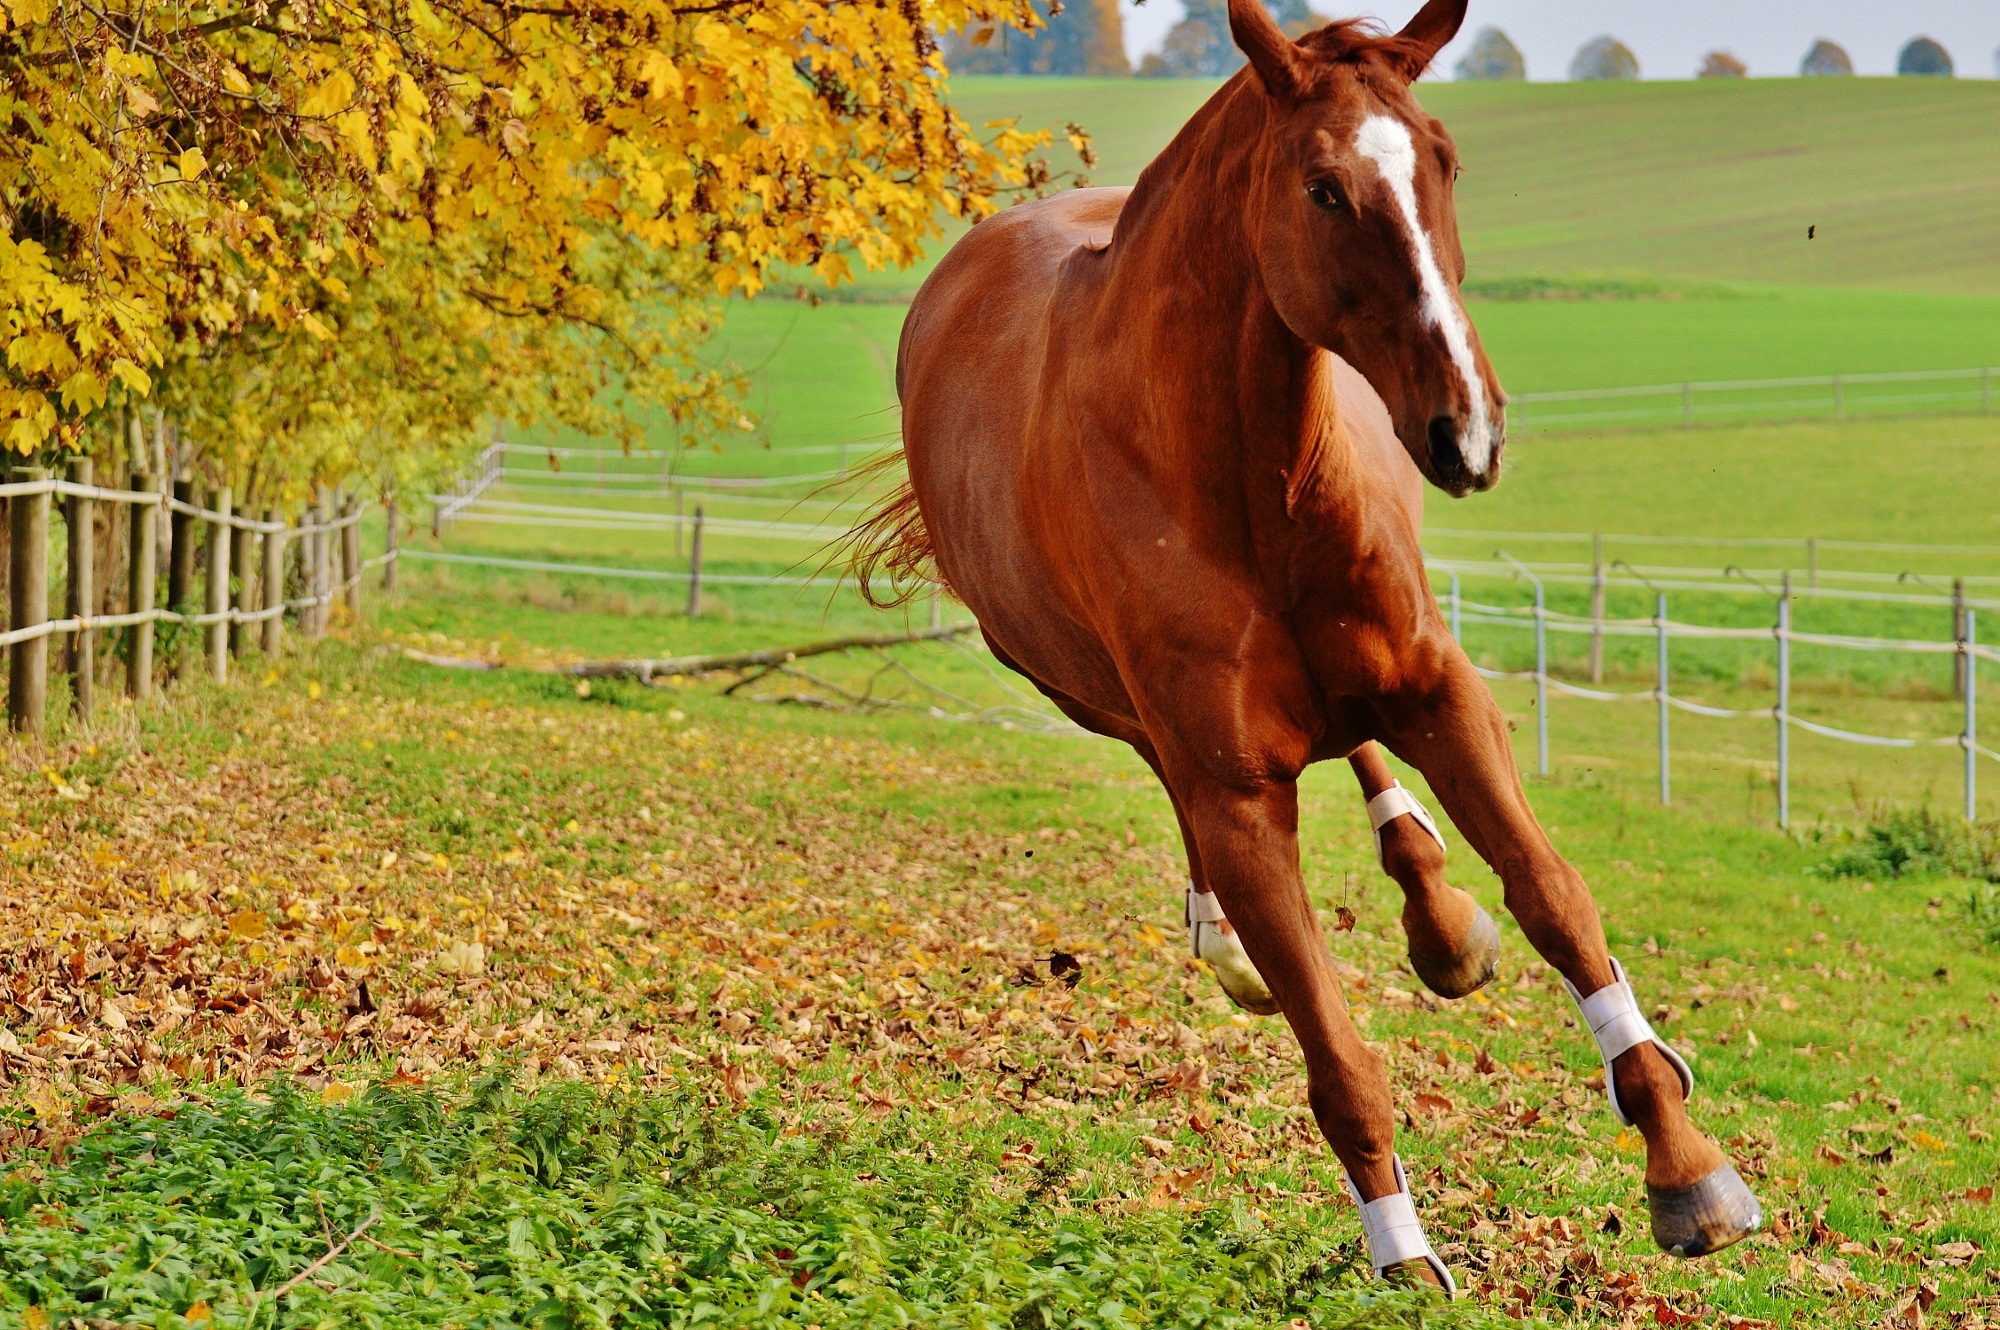
field, farm, meadow, prairie, animal, pasture, grazing, horse, autumn, brown, mammal, stallion, mane, ride, colorful, fauna, leaves, grassland, mare, coupling, foal, reiterhof, eventing, horse like mammal, mustang horse, animal sports